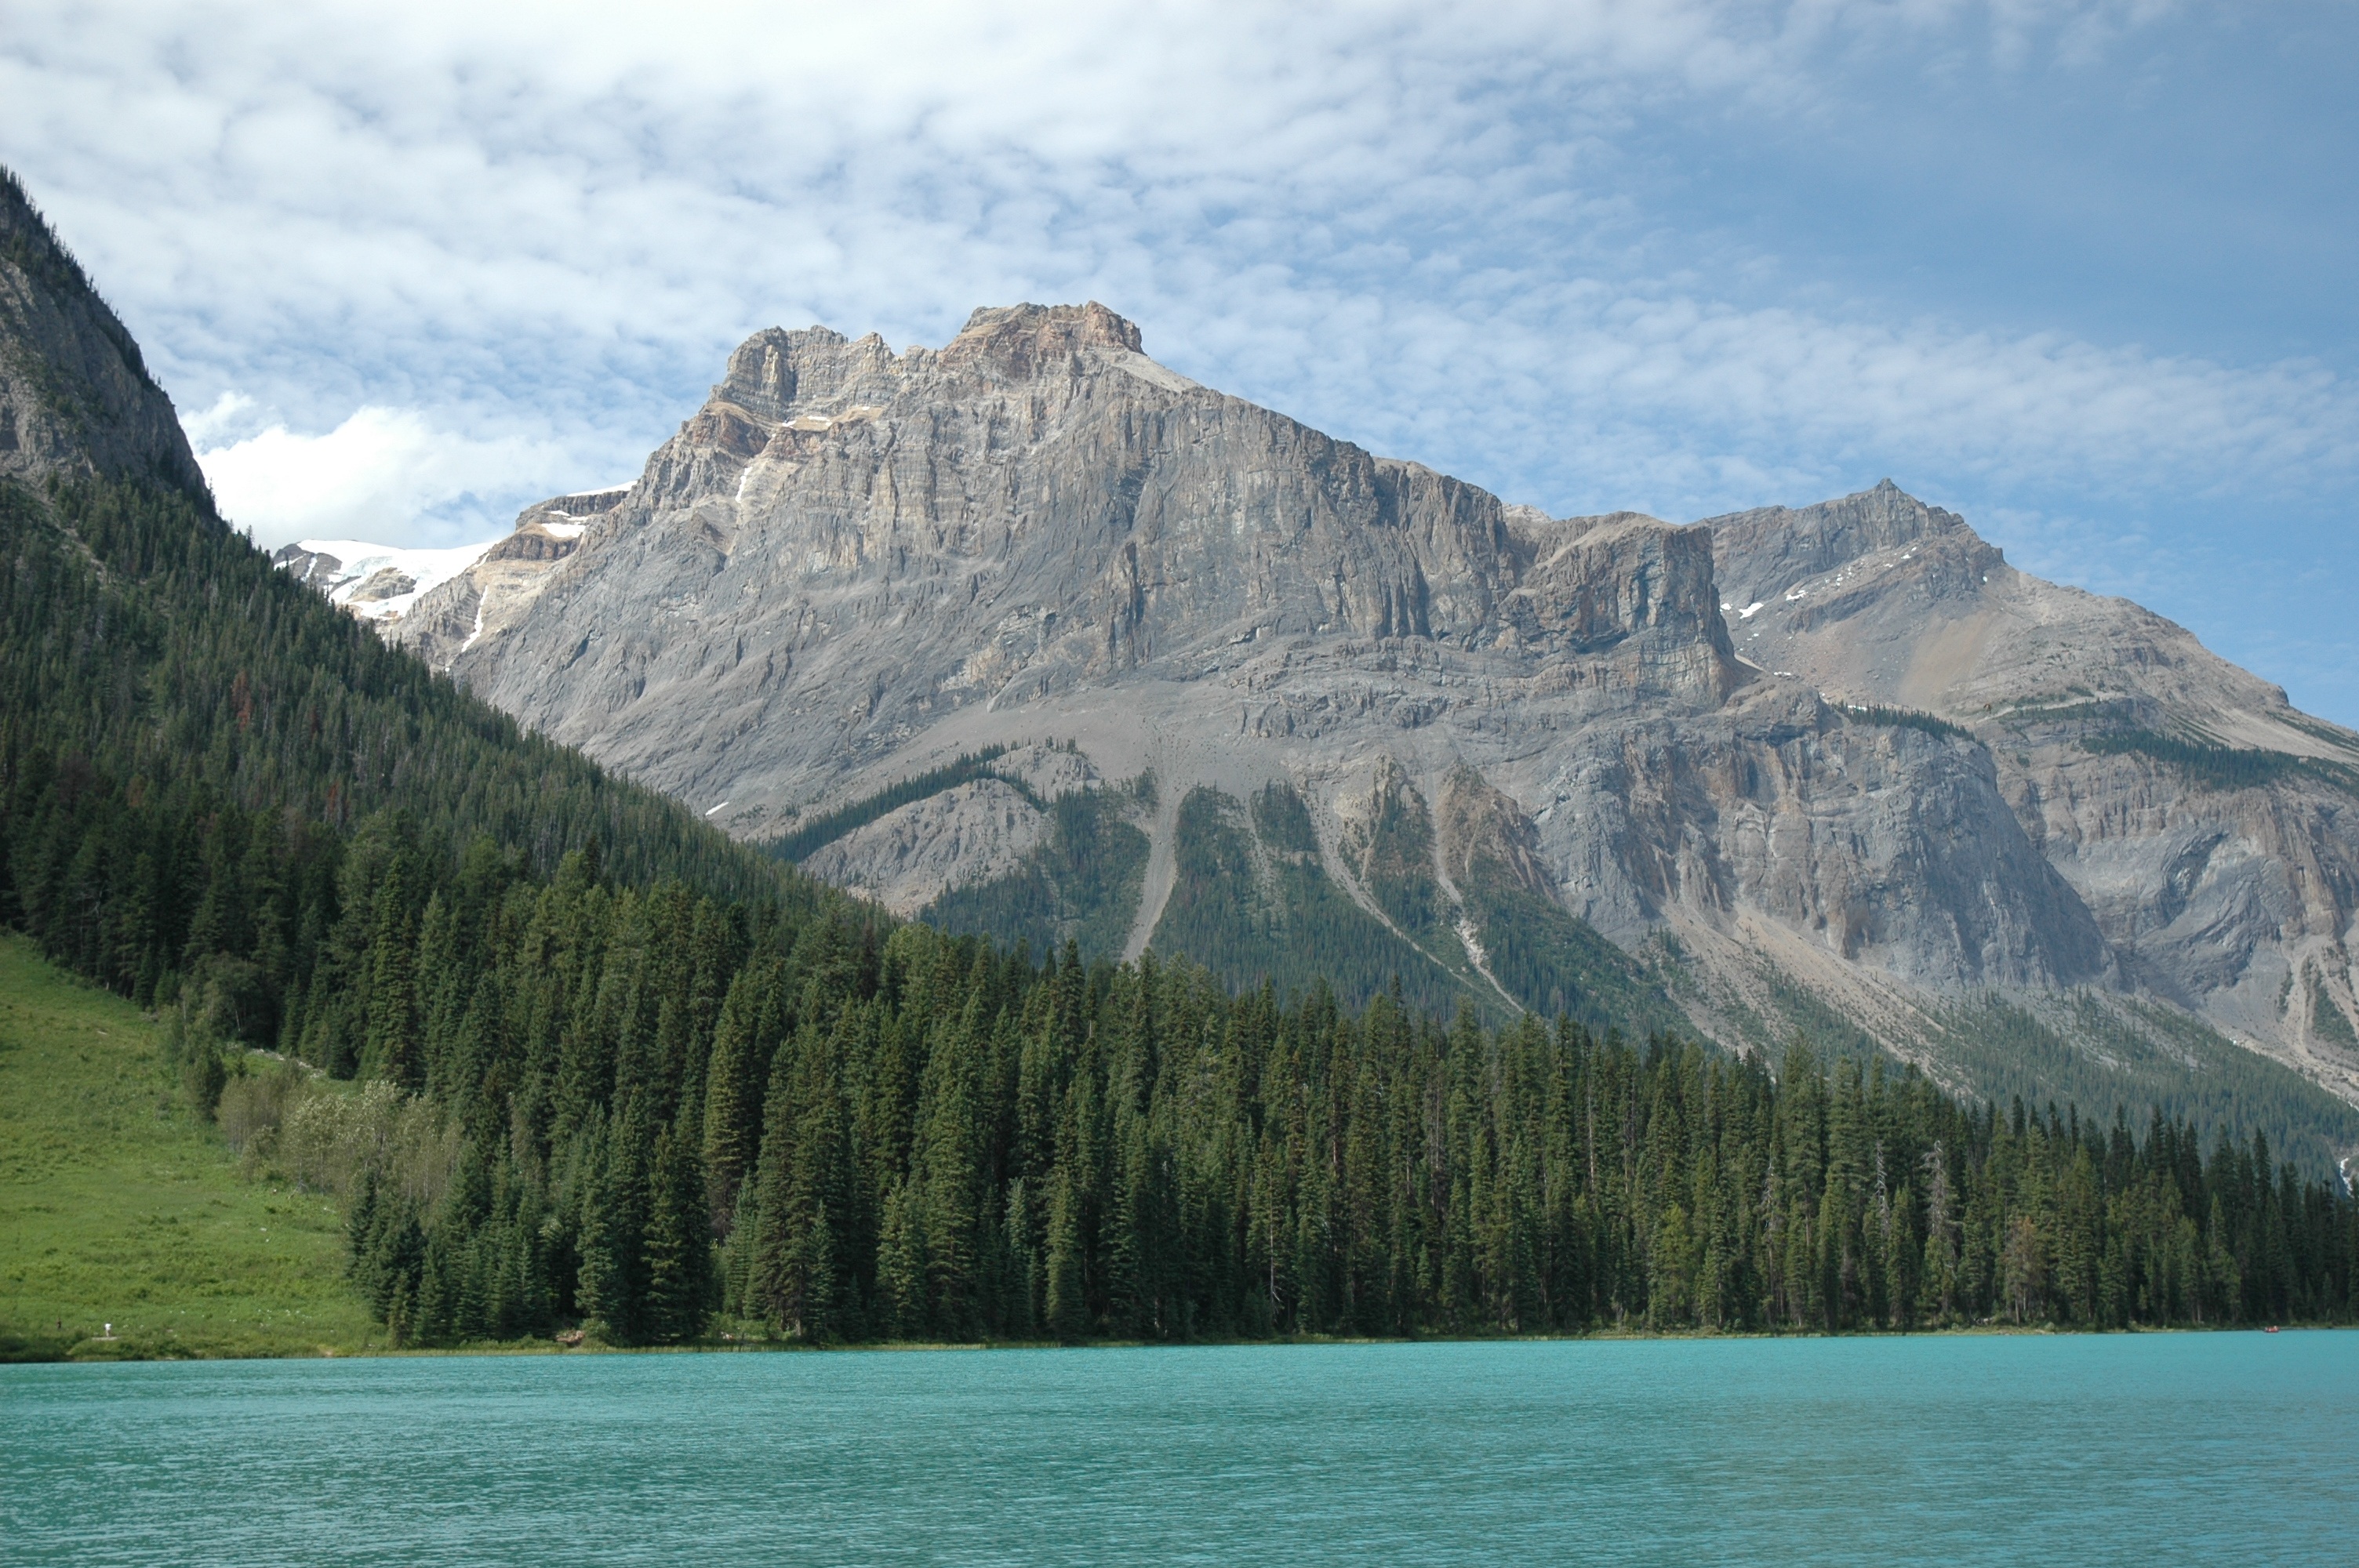
landscape, nature, forest, wilderness, mountain, lake, mountain range, park, fjord, reservoir, national park, ridge, alps, canada, fell, banff, loch, rocky mountains, landform, mountain pass, emerald lake, geographical feature, mountainous landforms, glacial landform